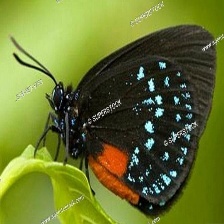
Species: ATALA
Butterfly family (ImageNet category): lycaenid_butterfly